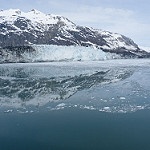
Scene: Outdoor